Dirichlet process

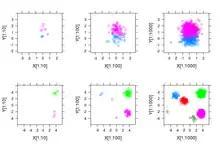
Simulation of 1000 observations drawn from a Dirichlet mixture model. Each observation within a cluster is drawn independently from the multivariate normal distribution formula_93. The cluster means formula_94 are drawn from a distribution G which itself is drawn from a Dirichlet process with concentration parameter formula_95 and base distribution formula_96. Each row is a new simulation.

To understand what Dirichlet processes are and the problem they solve we consider the example of data clustering. It is a common situation that data points are assumed to be distributed in a hierarchical fashion where each data point belongs to a (randomly chosen) cluster and the members of a cluster are further distributed randomly within that cluster.